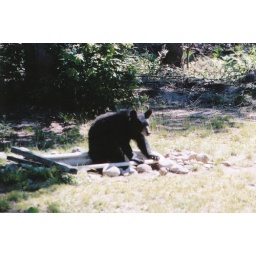
We put a bathtub in the ground, and the bears love it....lol